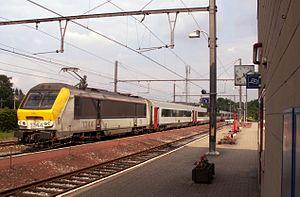
La série 13 est une série de soixante locomotives électriques polytensions commandées en 1996 par la SNCB, à la suite de l'électrification sous 25 kV de plusieurs lignes belges. La commande fut effectuée auprès du groupe GEC Alstom, conjointement avec les CFL, qui demandèrent 20 locomotives du même type.